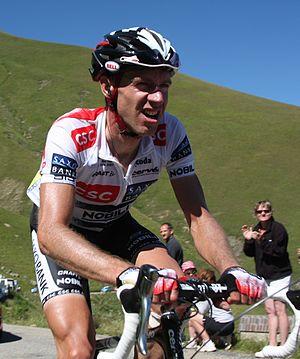
Lars Ytting Bak, né le 16 janvier 1980 à Silkeborg, est un coureur cycliste et directeur sportif danois. Professionnel de 2002 à 2019, il a notamment été équiper des sprinteurs Mark Cavendish et André Greipel, tout en pouvant jouer sa carte personnelle de temps en temps, comme en atteste son total de dix-huit victoires. Il a participé aux trois grands tours, donc notamment dix Tour d'Italie avec une victoire d'étape en 2012. Il est le danois ayant le plus de participation au Giro. Il a été également été champion du Danemark à quatre reprises. Sa cinquième place sur Paris-Roubaix lui a notamment permis d'être cycliste danois de l'année en 2011.